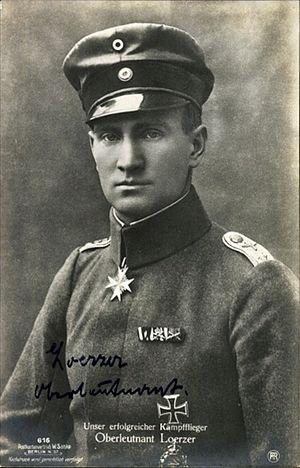
Bruno Loerzer est un aviateur allemand, un des as allemand de Première Guerre mondiale et Generaloberst de la Luftwaffe pendant la Seconde Guerre mondiale.